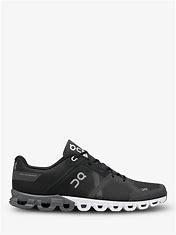
Brand: ON
Model: Cloud